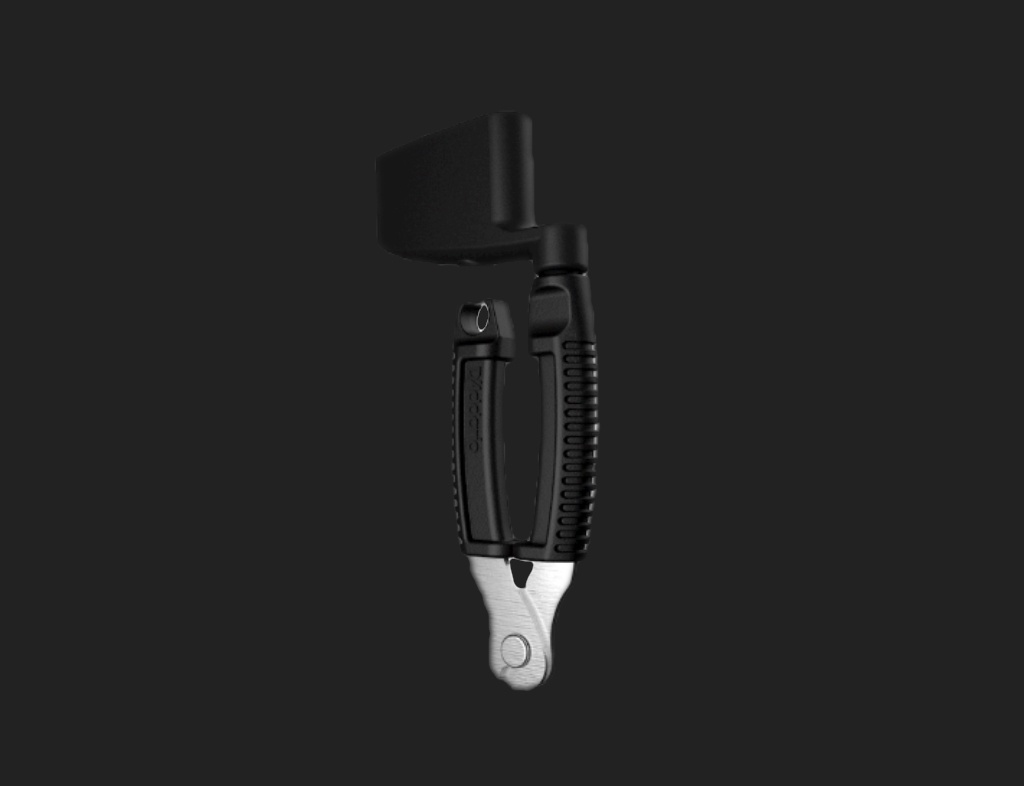
D'Addario Pro Winder Bass
Brand: D'Addario
Effortlessly restring your bass guitar with the D'Addario Pro Winder. This multitool includes a winder and string snippers, saving you precious time. Say goodbye to frustrating restringing and hello to more time playing music.
Category: Arts & Entertainment > Hobbies & Creative Arts > Musical Instrument & Orchestra Accessories > String Instrument Accessories > Guitar Accessories > Guitar String Winders > Manual String Winders